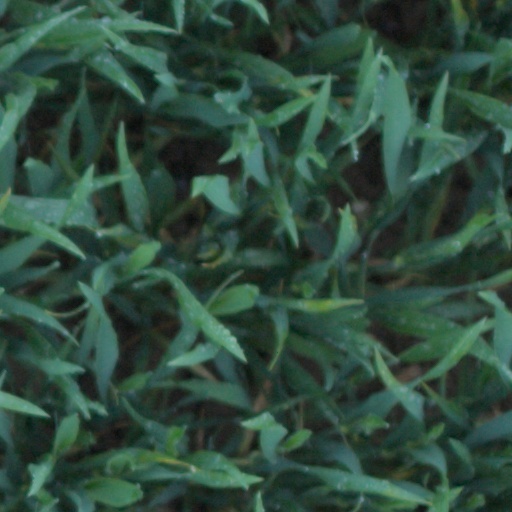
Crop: wheat